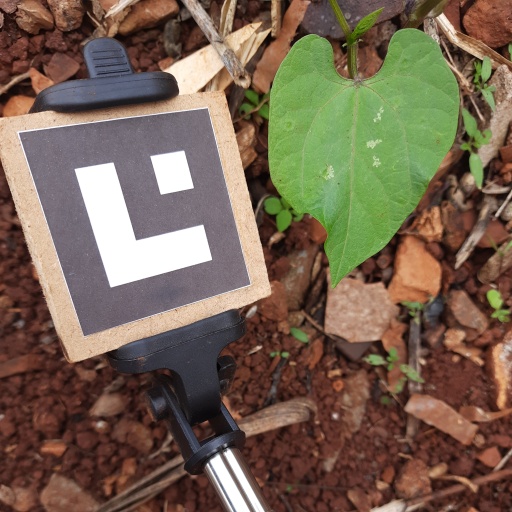
Observations: wavy surface, no eating holes, under shade